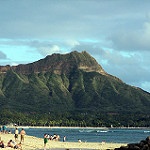
Scene: Outdoor